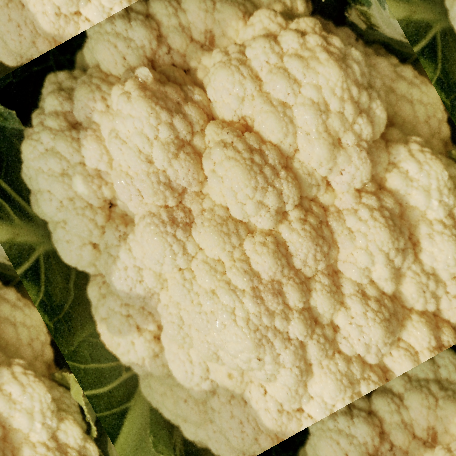
Label: Disease Free